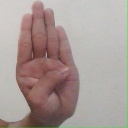
अक्षर: ब